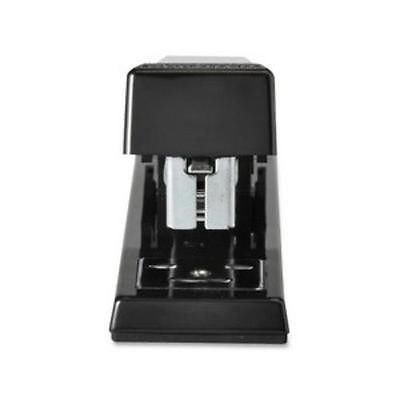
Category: stapler